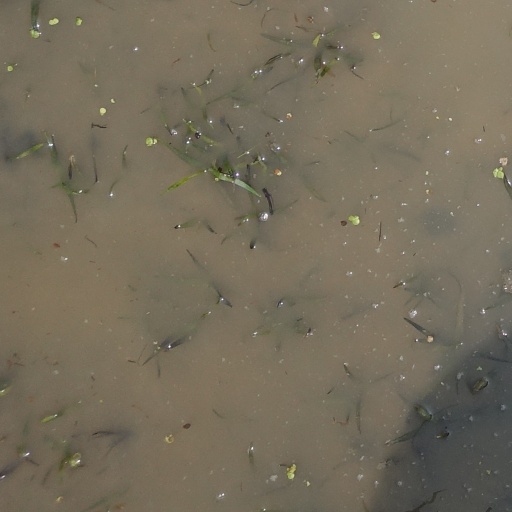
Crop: rice